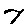
Label: 7